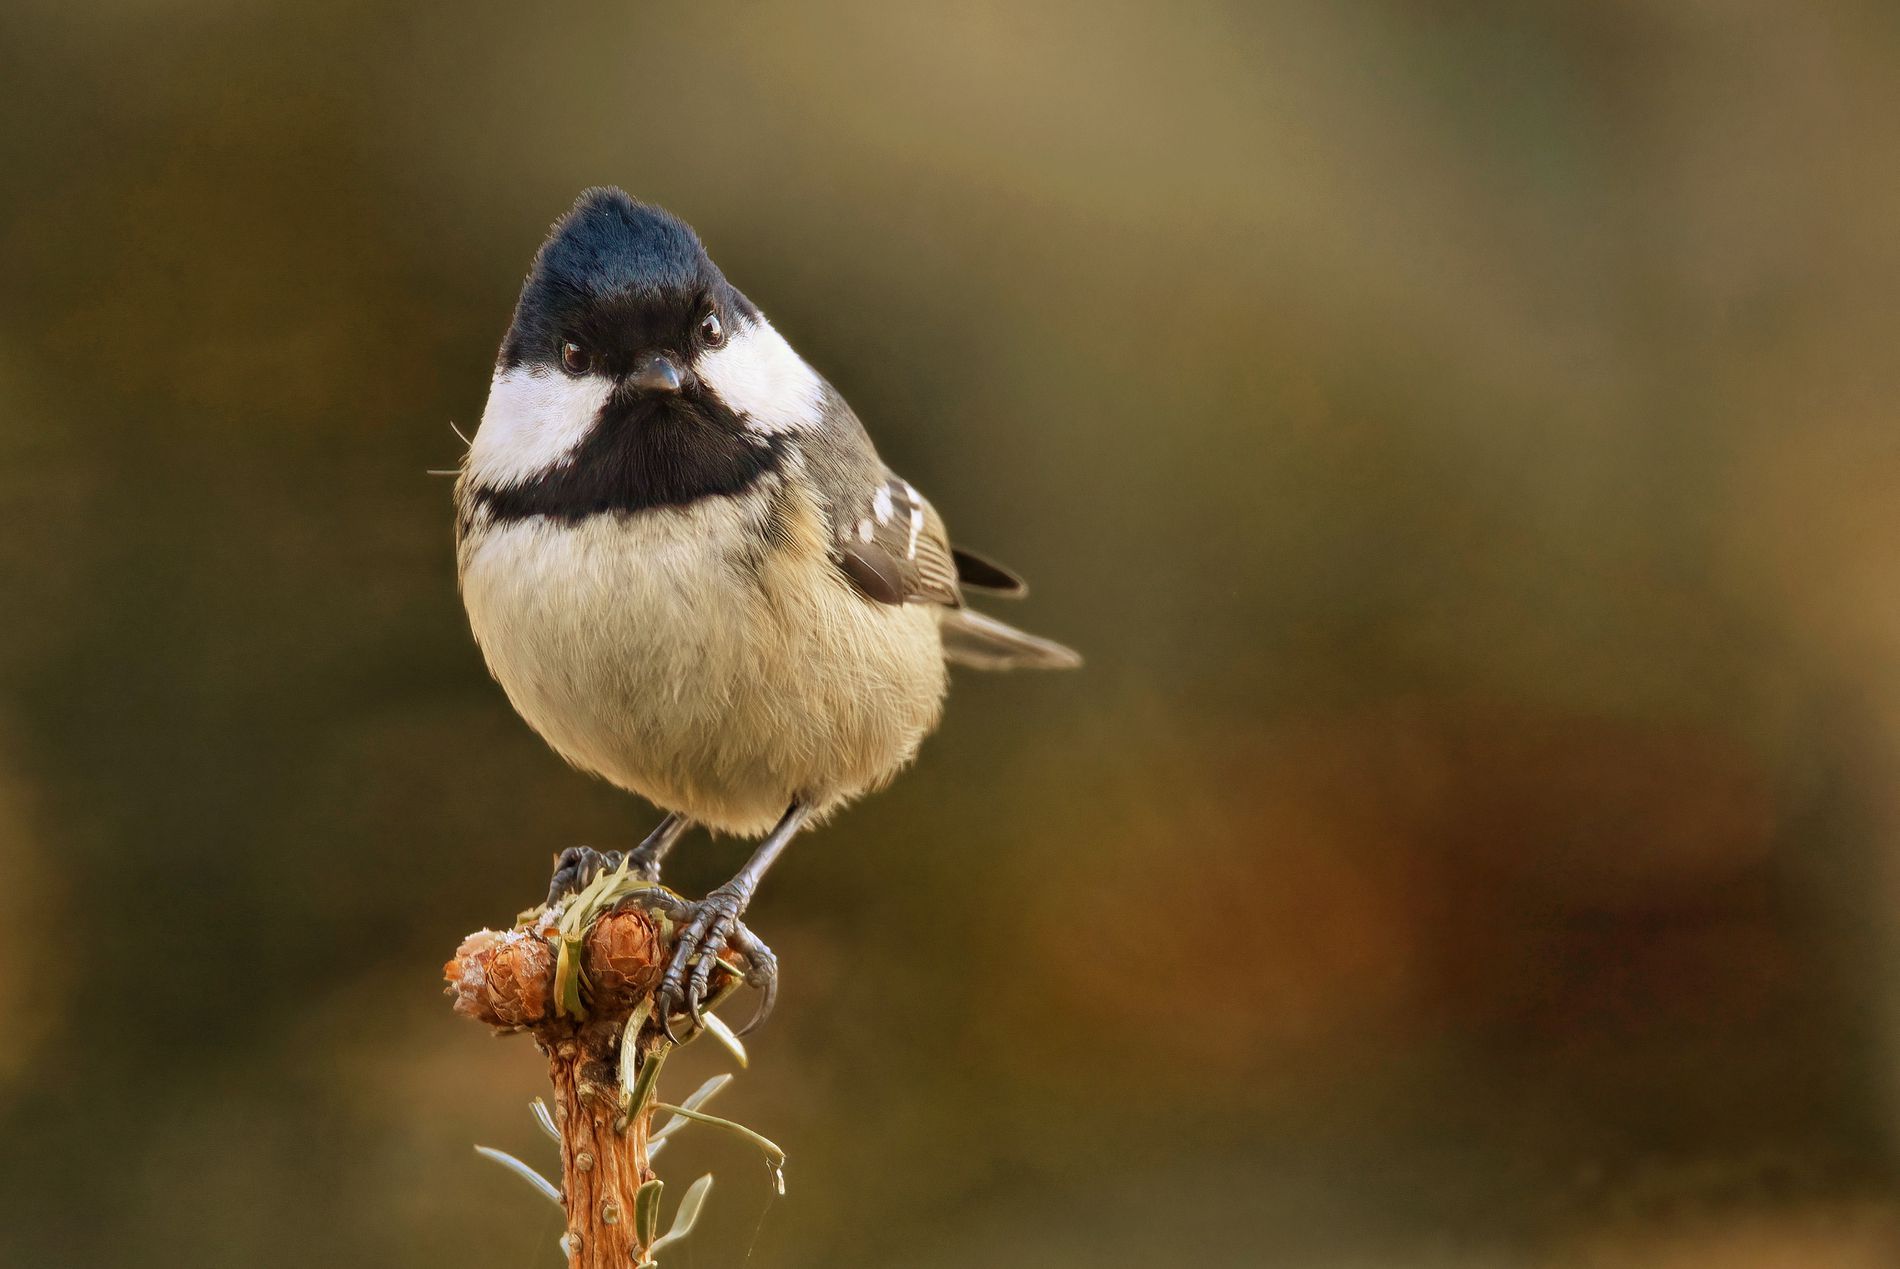
Coal tit
The image showcases a small Coal tit bird perched on a dried tree trunk against a blurred background of earthy brown and green tones.
Its beak is small and sharp.
The background is blurred.
An eye level photograph captures a Coal Tit perched atop a small dried tree trunk, against a blurred background in a color palette of earthy tones, beige, brown, and muted green under soft natural lighting giving a calm nature scene.
Labels: Animal, Bird, Finch, Beak, Jay, Wren, Sparrow, Anthus, blurry background, Coal tit, tree trunk
Camera: NIKON CORPORATION NIKON D3300